Life on Mars (American TV series)

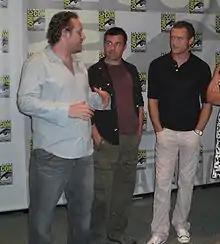
Producers Josh Appelbaum (left) and André Nemec (center) talk with actor Jason O'Mara (right), at Comic Con.

David E. Kelley was the initial writer and executive producer of the series pilot, but later handed over production responsibilities to others. The executive producers of the show were Josh Appelbaum, André Nemec, and Scott Rosenberg, the producers of the ABC drama "October Road".